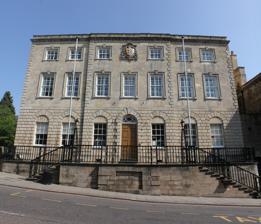
Building: Stamford Town Hall
Country: United Kingdom
Year built: 1779
Municipal building in Stamford, Lincolnshire, England Stamford Town Hall Stamford Town Hall Location St Mary's Hill, Stamford Coordinates 52°39′04″N 0°28′41″W / 52.6511°N 0.4780°W / 52.6511; -0.4780 Built 1779 Architect Henry Tatam Architectural style(s) Neoclassical style Listed Building – Grade II* Official name Town Hall Designated 22 May 1954 Reference no. 1306544 Shown in Lincolnshire Stamford Town Hall is a municipal building in St Mary's Hill, Stamford, Lincolnshire , England. The building, which is the headquarters of Stamford Town Council, is a Grade II* listed building . History The first town hall in Stamford was formed by a first-floor room in the gatehouse, located on the north side of the bridge across the River Welland , which was completed in 1558. The Wansford Road Turnpike Trustees decided in the 1774 that the gatehouse was an impediment to traffic over the bridge and lobbied for its demolition; civic leaders agreed to this on condition that the trustees contribute to the cost of a new town hall building. A significant contribution was also provided by the local member of parliament , Henry Cecil . The foundation stone for the new building was laid in 1776. It was designed in the neoclassical style , probably by Henry Tatam, built in locally sourced ashlar stone and completed in 1779. The design involved a symmetrical main frontage with seven bays facing onto St Mary's Hill; the central section of three bays, which slightly projected forward, featured a doorway with a fanlight flanked by two round-headed windows on the ground floor; there were three sash windows on the first floor and a coat of arms flanked by two smaller sash windows on the second floor. The outer sections were fenestrated in a similar style and, at roof level, there was a cornice and a parapet . Internally, the principal rooms were the courtroom and the mayor's parlour. A prison was also established in the building, but the cells were very small and the conditions extremely poor and it ceased operating in 1878. The part of the building which had operated as a prison was converted into a council chamber in the early 20th century. The Phillips Room, named after the brewer, Joseph Phillips, was created to accommodate a collection of books bought for the town, following Phillips's death in 1902. The terrace in front of the building with steps and railing was constructed to a design by Marshall Sisson in 1952 and the Malcolm Sargent Room, named after the composer, Sir Malcolm Sargent , was created to display memorabilia given to the town by Sargent's family, following his death in 1967. The building continued to serve as the headquarters of Stamford Borough Council until it was abolished in 1974 when district-level functions passed to the new South Kesteven District Council . The building continues to be used by Stamford Town Council, a successor parish council created in 1974 covering the former borough of Stamford. The building was also used as a magistrates' court until HM Courts and Tribunals Service vacated the building in 2010. After the Stamford Museum in Broad Street closed in 2011, some of the exhibits were transferred to the town hall, for visitors to see. Works of art in the town hall include a painting depicting bull-running in Stamford , a practice which only died out after a ruling by the Court of the Queen's Bench , which prohibited it, in 1838. See also Grade II* listed buildings in South Kesteven References